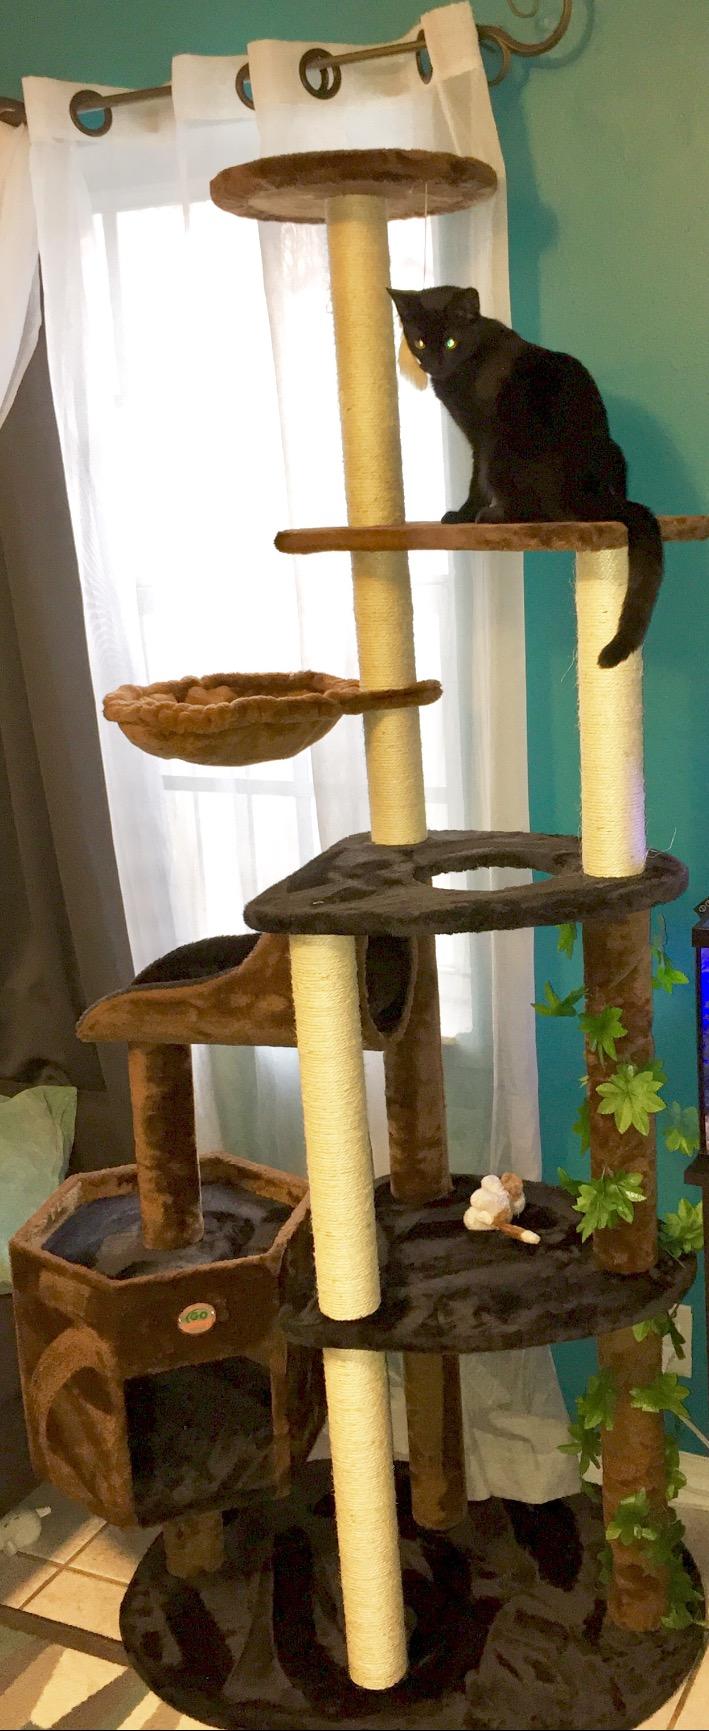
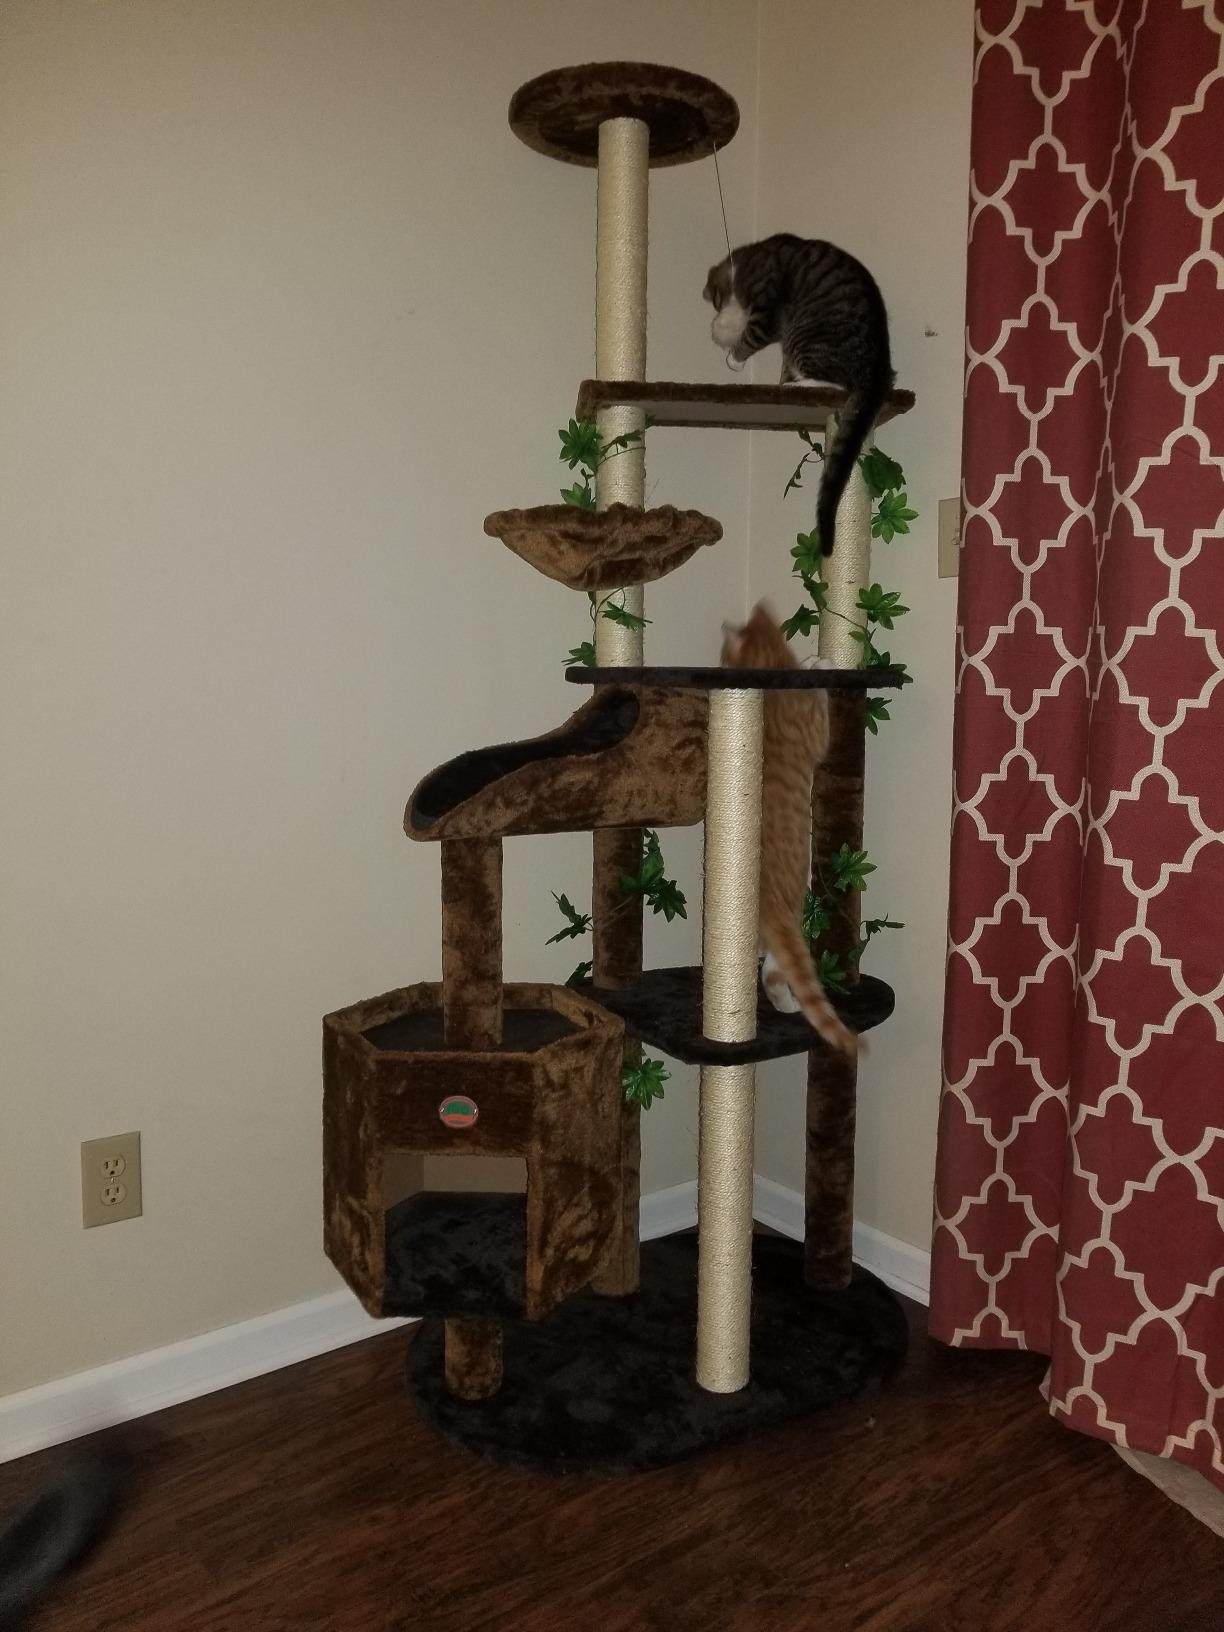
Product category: items_cat tree
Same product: yes